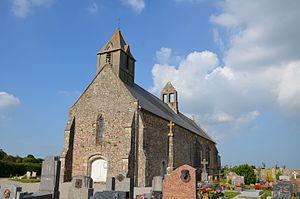
Église Saint-Gervais et Saint-Protais de Crosville-sur-Douve.
Crosville-sur-Douve est une commune française, située dans le département de la Manche en région Normandie, peuplée de 63 habitants.
Églises possédant un clocher-mur, ou clocher à peigne, clocher-arcade ou campenard.